MiR-155

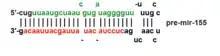
Figure 2. The sequence of the pre-mir-155 stem loop that is matured from the pri-miRNA transcript. The mature miR-155 (miR-155-5p) sequence is shown in green and mature miR-155* (miR-155-3p) sequence is shown in red.

Following export from the nucleus by exportin-5, pre-mir-155 molecules are cleaved near the terminal loop by Dicer resulting in RNA duplexes of ~22nucleotides. Following Dicer cleavage, an Argonaute (Ago) protein binds to the short RNA duplexes, forming the core of a multi-subunit complex called the RNA-induced silencing complex (RISC). In a manner similar to siRNA duplexes, one of the two strands, the "passenger miRNA" (miR-155*), is released and degraded while the other strand, designated the "guide strand" or "mature miRNA" (miR-155), is retained within the RISC.